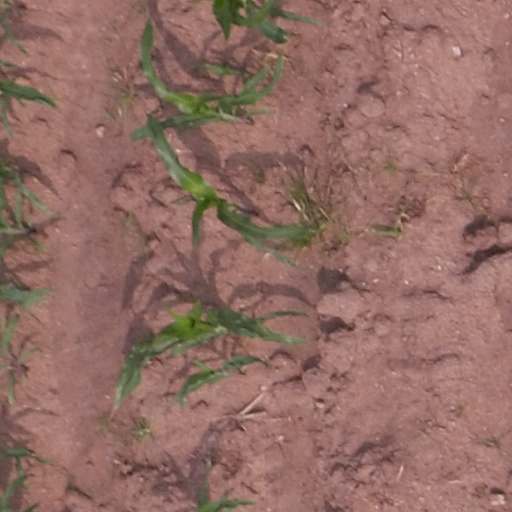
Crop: maize; corn